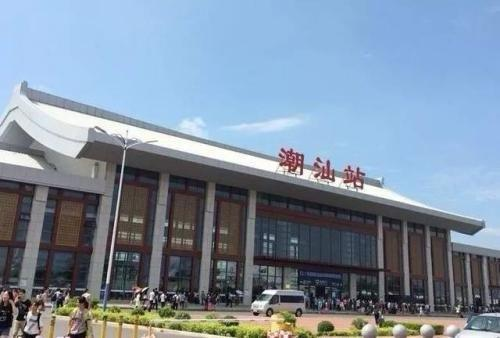
地标名称：潮汕站
所在城市：潮州市·潮安区